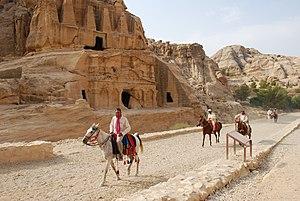
Pétra
Le cheval en Jordanie, vraisemblablement introduit pendant l'Antiquité, est essentiellement de type Arabe. Il y est élevé pour les travaux agricoles, les courses d'endurance et le tourisme.